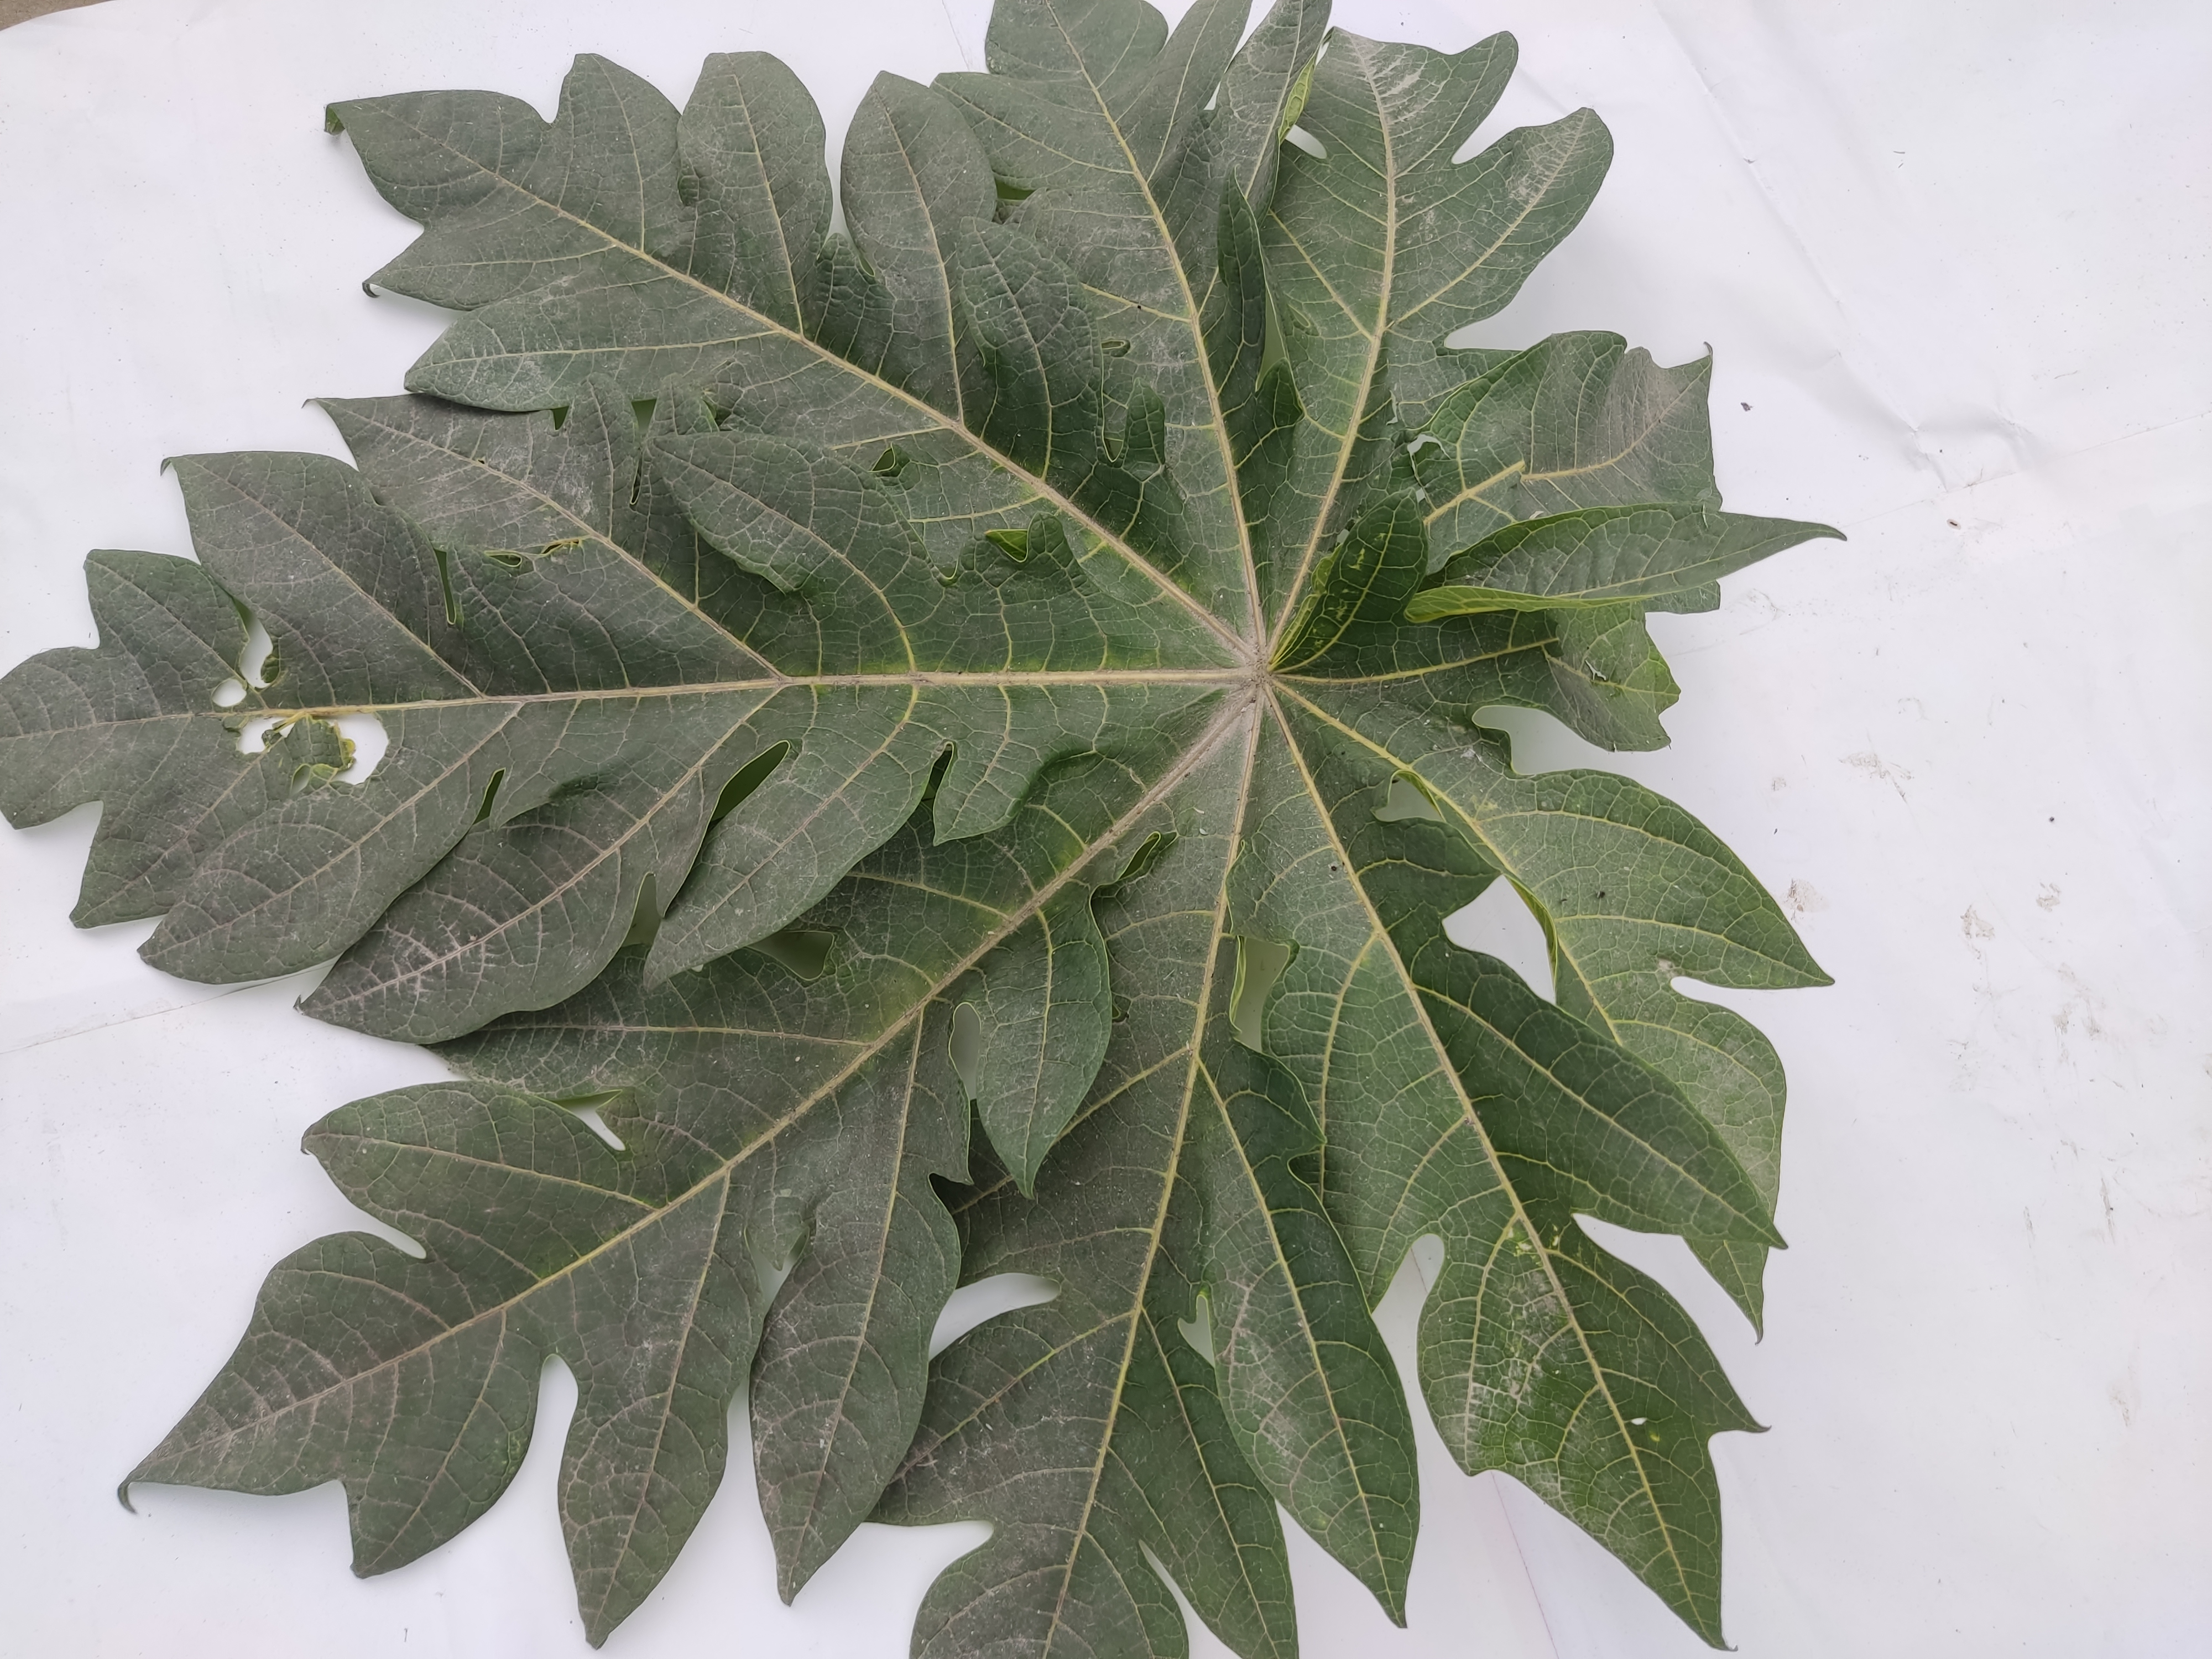
Label: Healthy Leaf